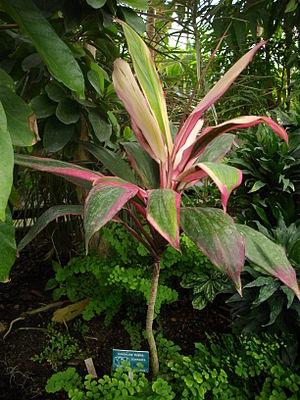
Cordyline rubra compacta,serre du jardin botanique de Metz, juin 2012